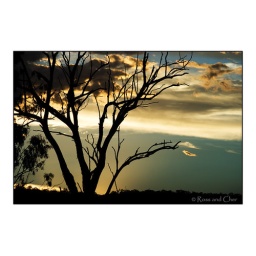
tree in the sky by cher